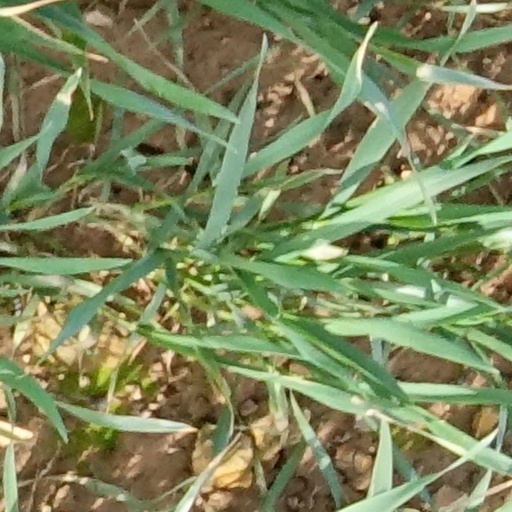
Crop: wheat